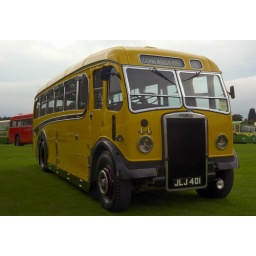
Old single decker Leyland bus in Yellow buses livery at Alton bus rally